Pseudo-Ignatius

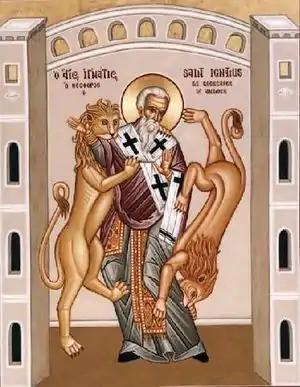
Pseudo-Ignatius claimed to be the 2nd century writer, Ignatius of Antioch.

Pseudo-Ignatius was a 4th-century writer who claimed to be Ignatius of Antioch. He is the author of the Ignatian forgeries but he also wrote the Apostolic Constitutions and a Commentary on Job. Harnack also identified Pseudo-Clement with Pseudo-Ignatius. Pseudo-Ignatius has some Arian leanings but is not completely Arian; on the other hand, he in some ways resembles the Apollinarians. However it is not possible to draw clear conclusions on his Christology.